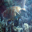
Label: turtle